1964 Winter Olympics

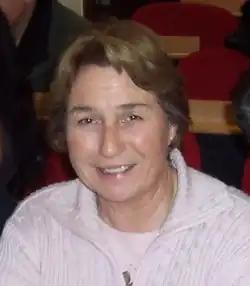
Marielle Goitschel in 2008.

The figure skating events were held at the Olympiaeisstadion. Individually, men and women performed a free skate and compulsory figures while, for the last time in an international competition, the couples only presented one program. Computers are used for refereeing, which is new to the Olympics. The data processing system provided by the company IBM allows scores to be announced instantly. In addition to figure skating, information is sent to a data center at University of Innsbruck from eleven other facilities.